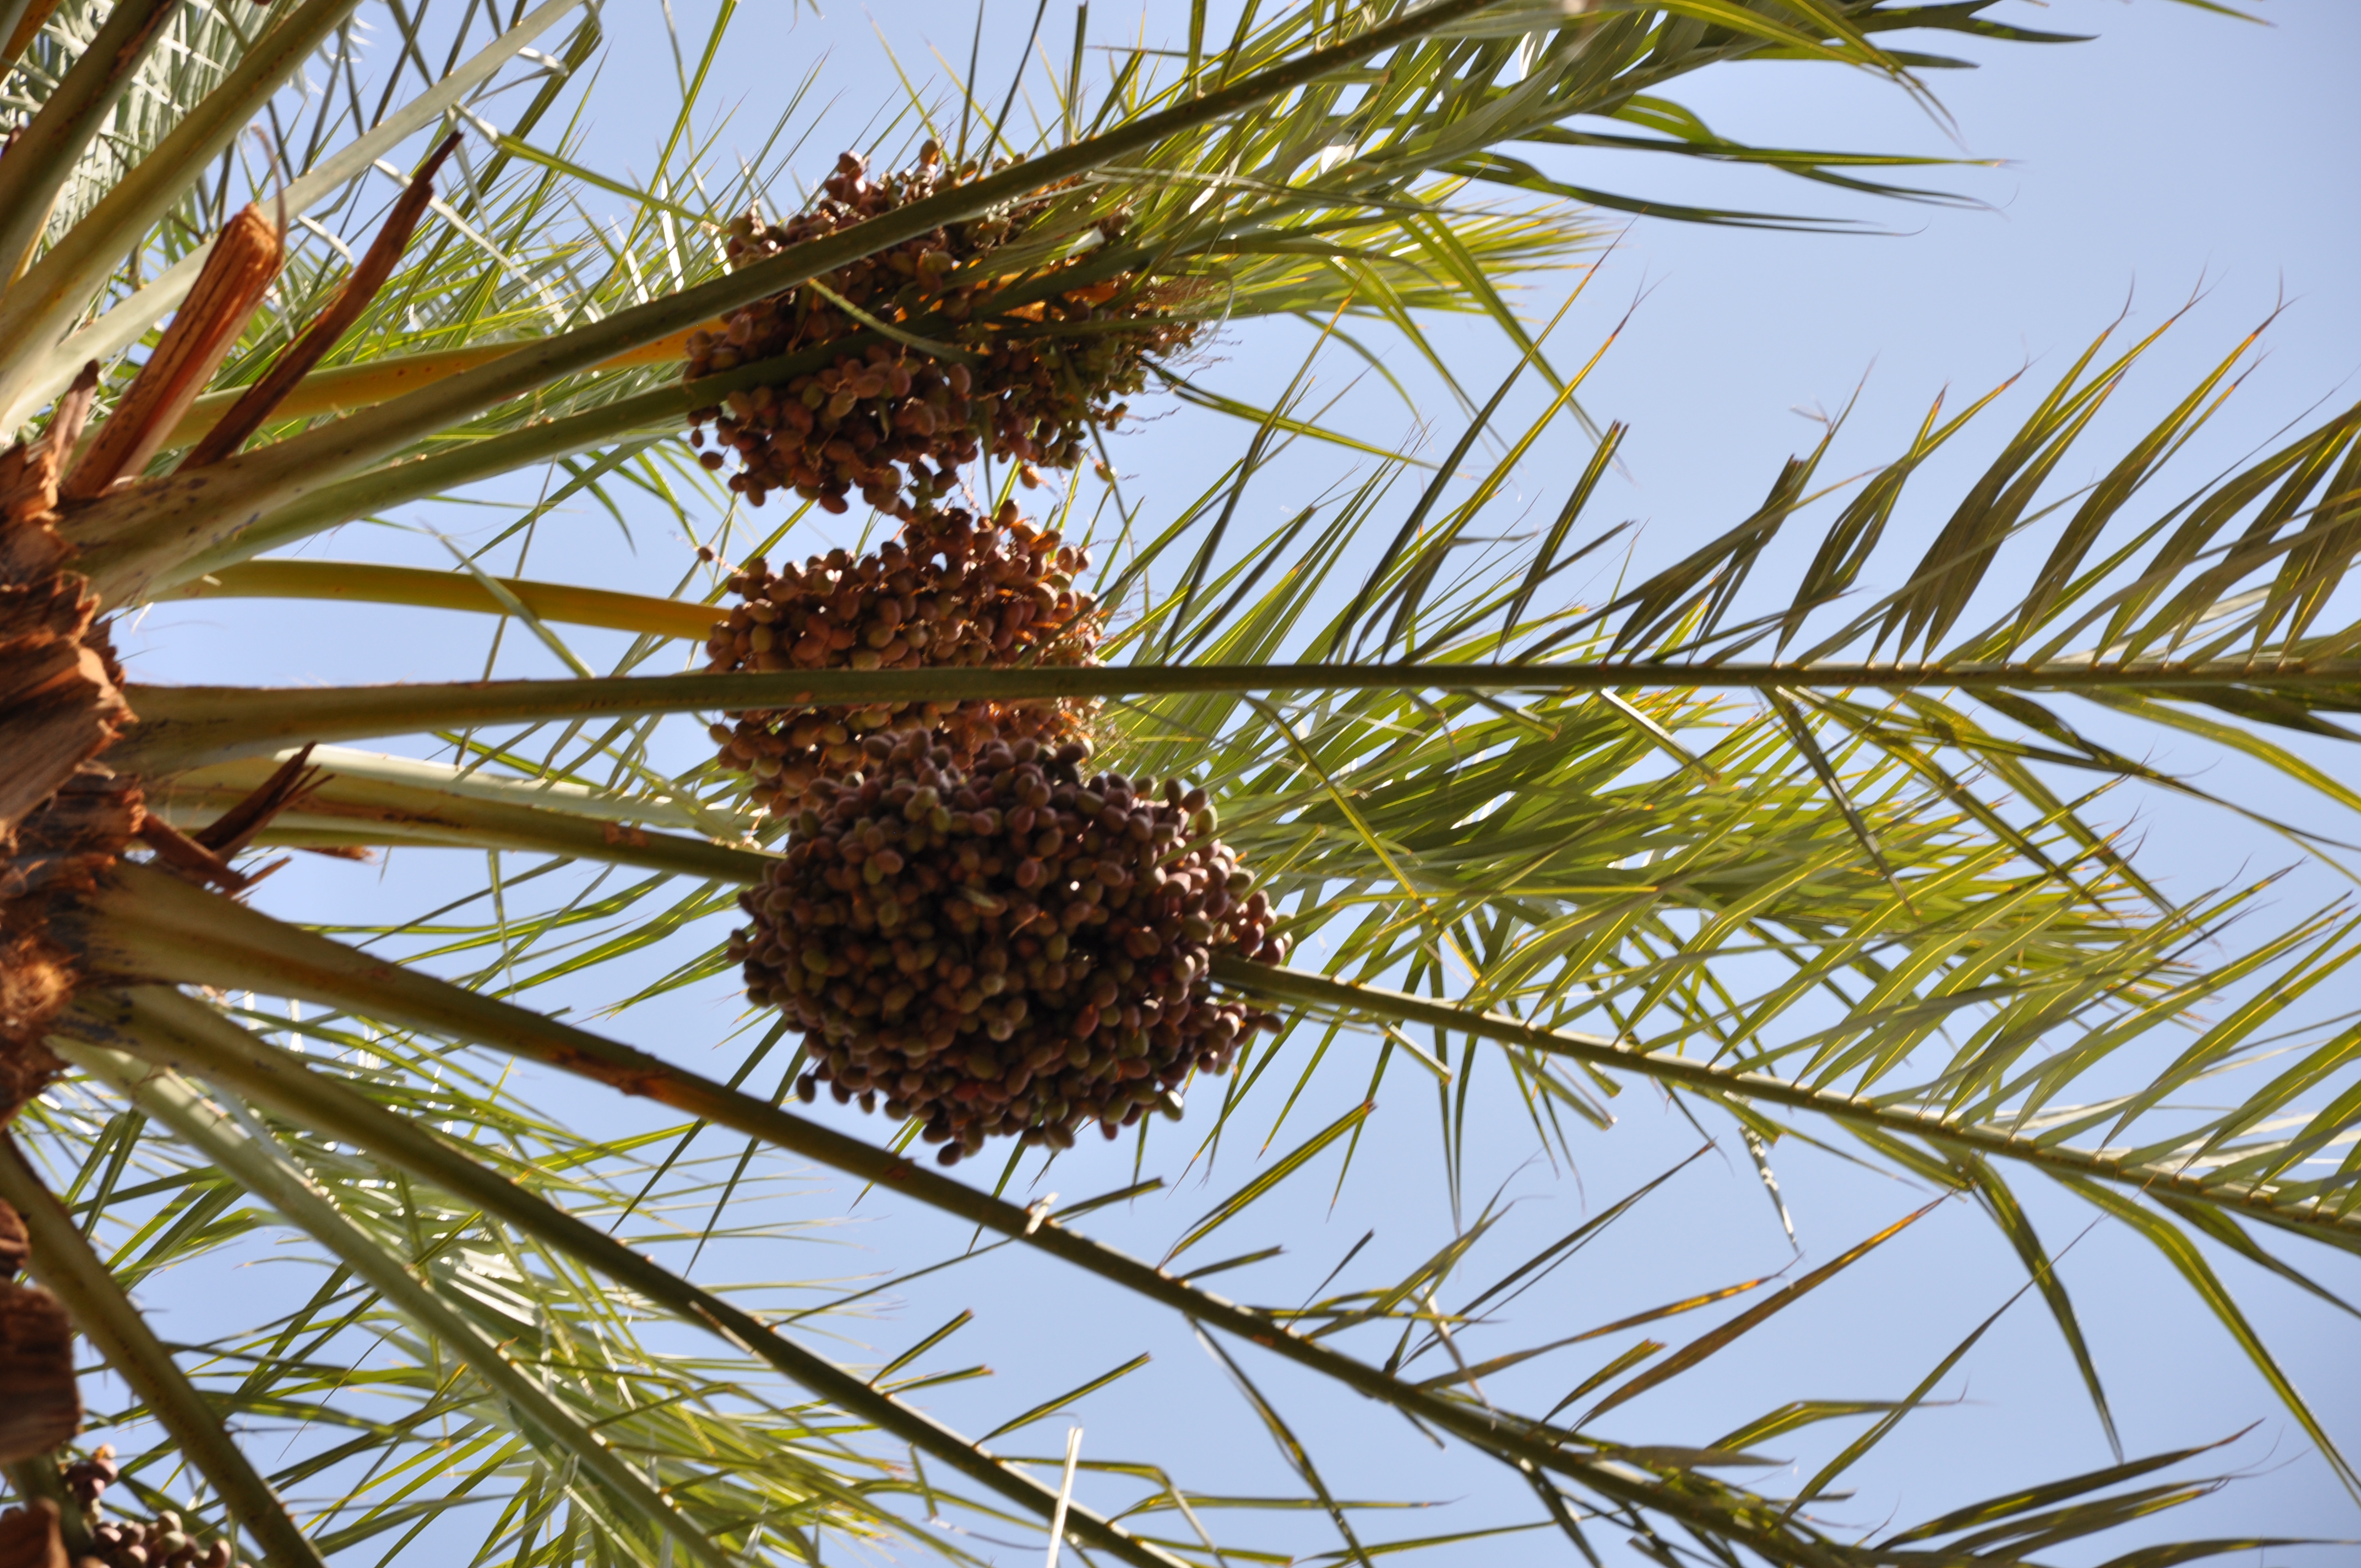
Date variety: bouisthami